George Devol

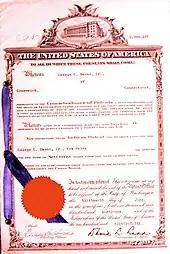
U.S. Patent 2,988,237, issued in 1961 to Devol

Devol wrote that his invention "makes available for the first time a more or less general purpose machine that has universal application to a vast diversity of applications where cyclic digital control is desired."